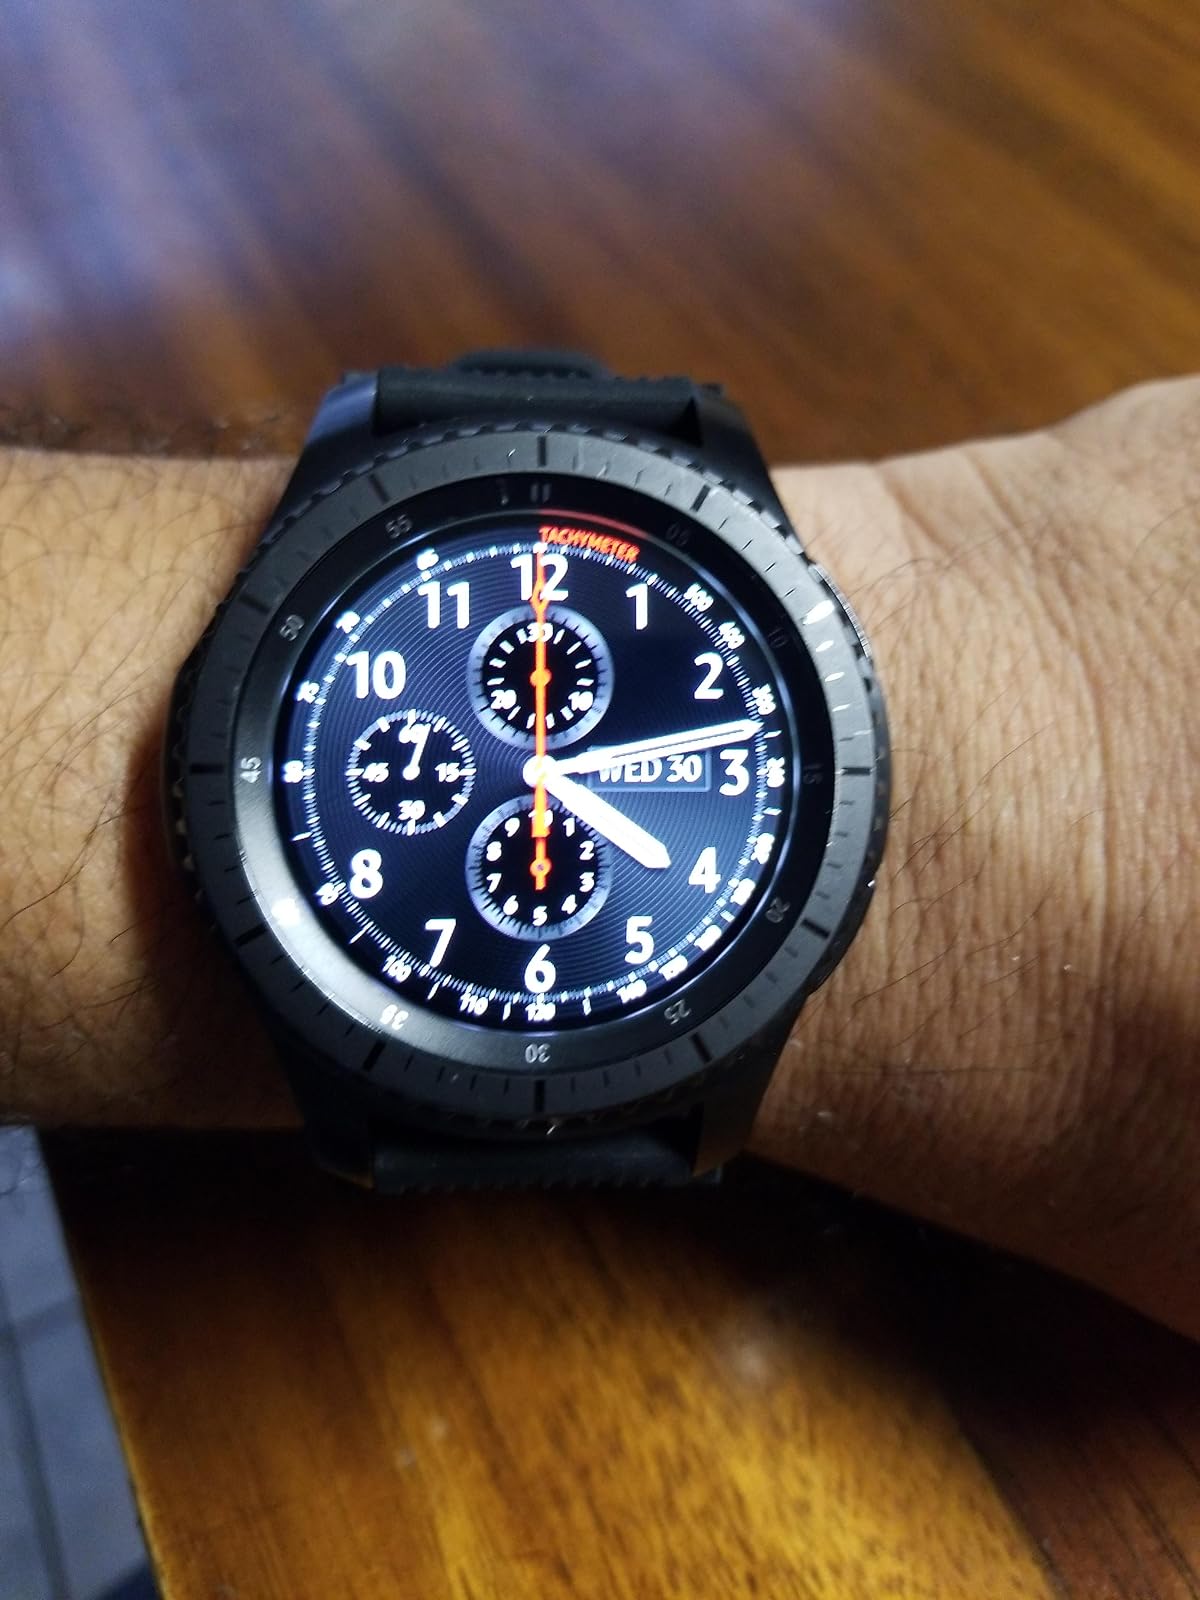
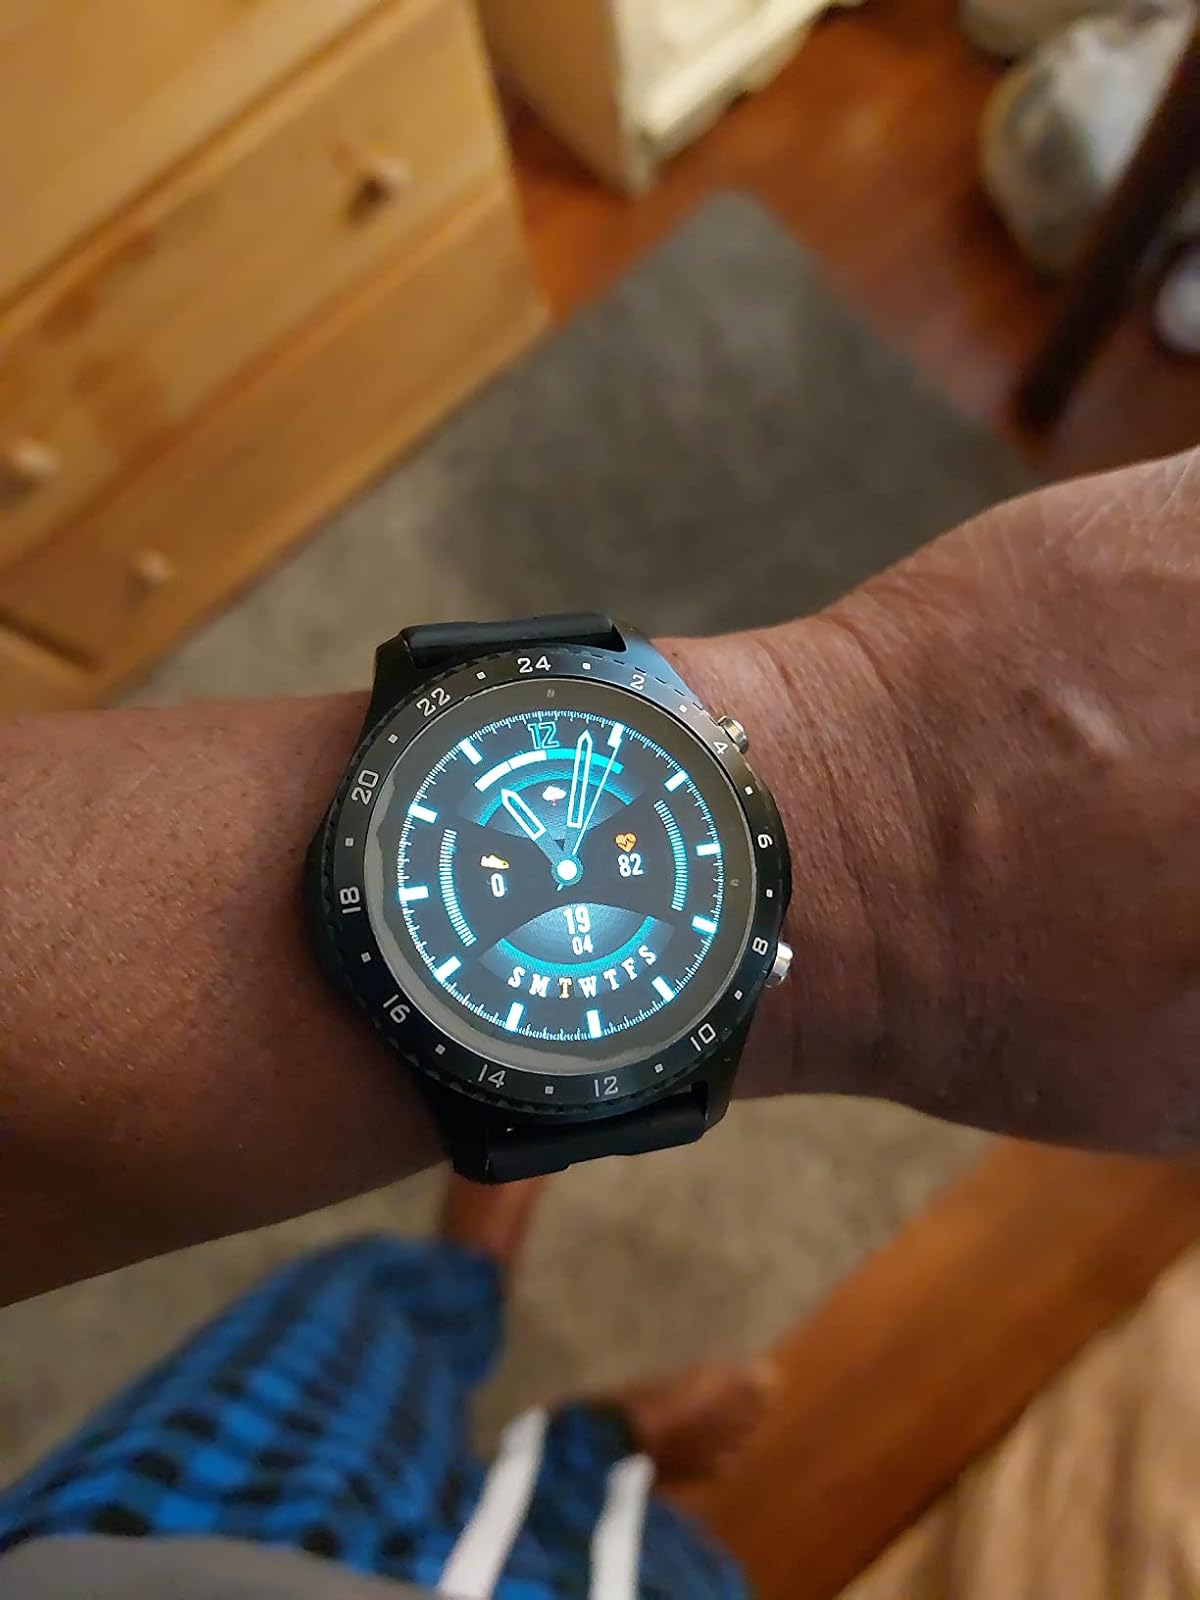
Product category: smartwatch
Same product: no